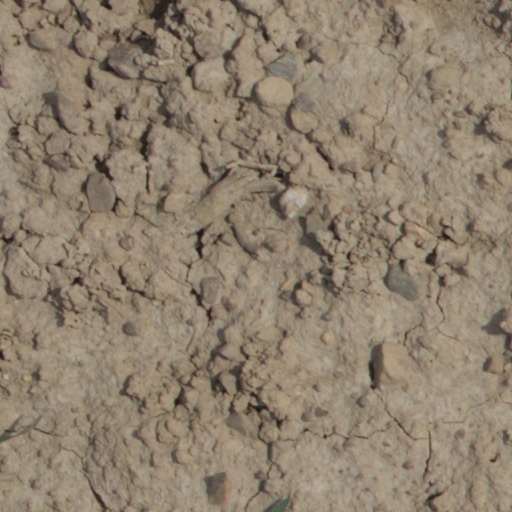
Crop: wheat